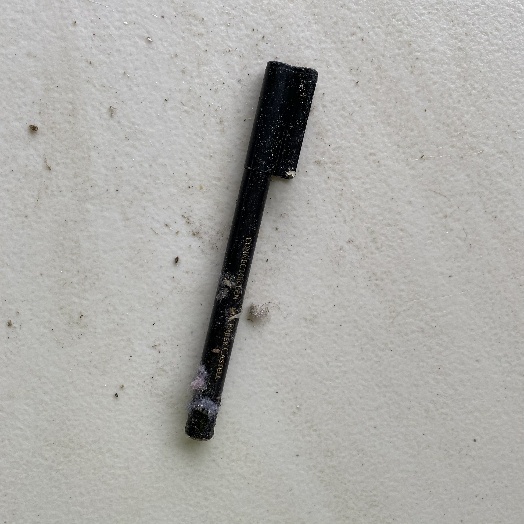
Label: Miscellaneous Trash